Queensland Fire Department

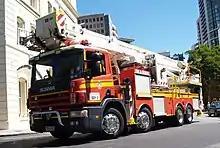
Aerial ladder truck

The first Rural Fire Board was established in 1927 with the "Rural Fires Act of 1927" (Qld), and suspended in 1931 due to the Great Depression. The boards were re-established in 1948, and merged with the Department of Emergency Services in 1990, becoming the Rural Fire Service (RFS). In 2014, the RFS was incorporated into QFES.